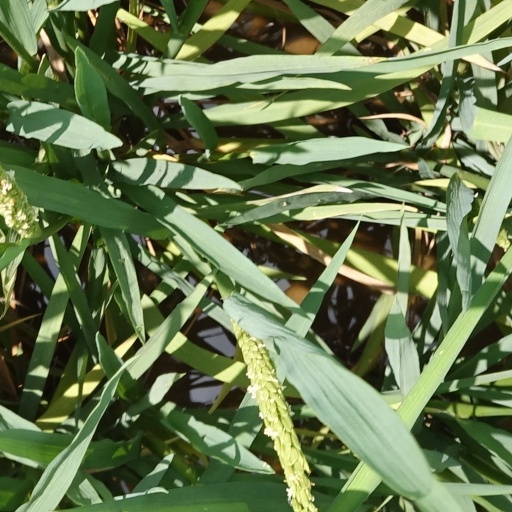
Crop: rice